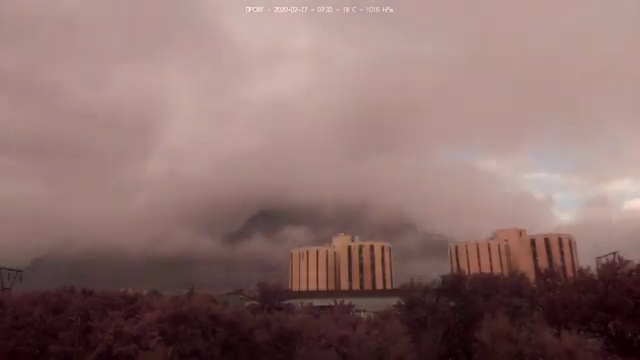
Fire: no
Smoke: no